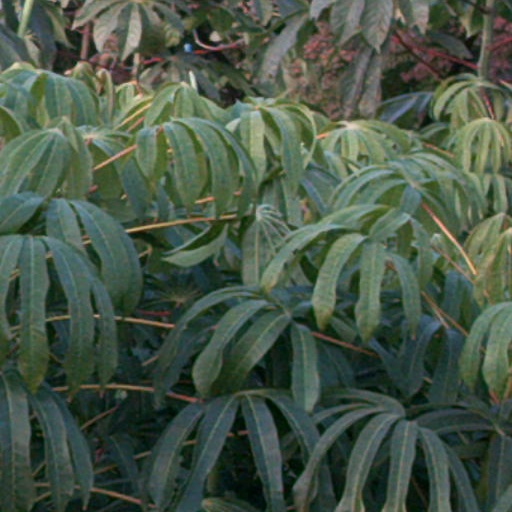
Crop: cassava